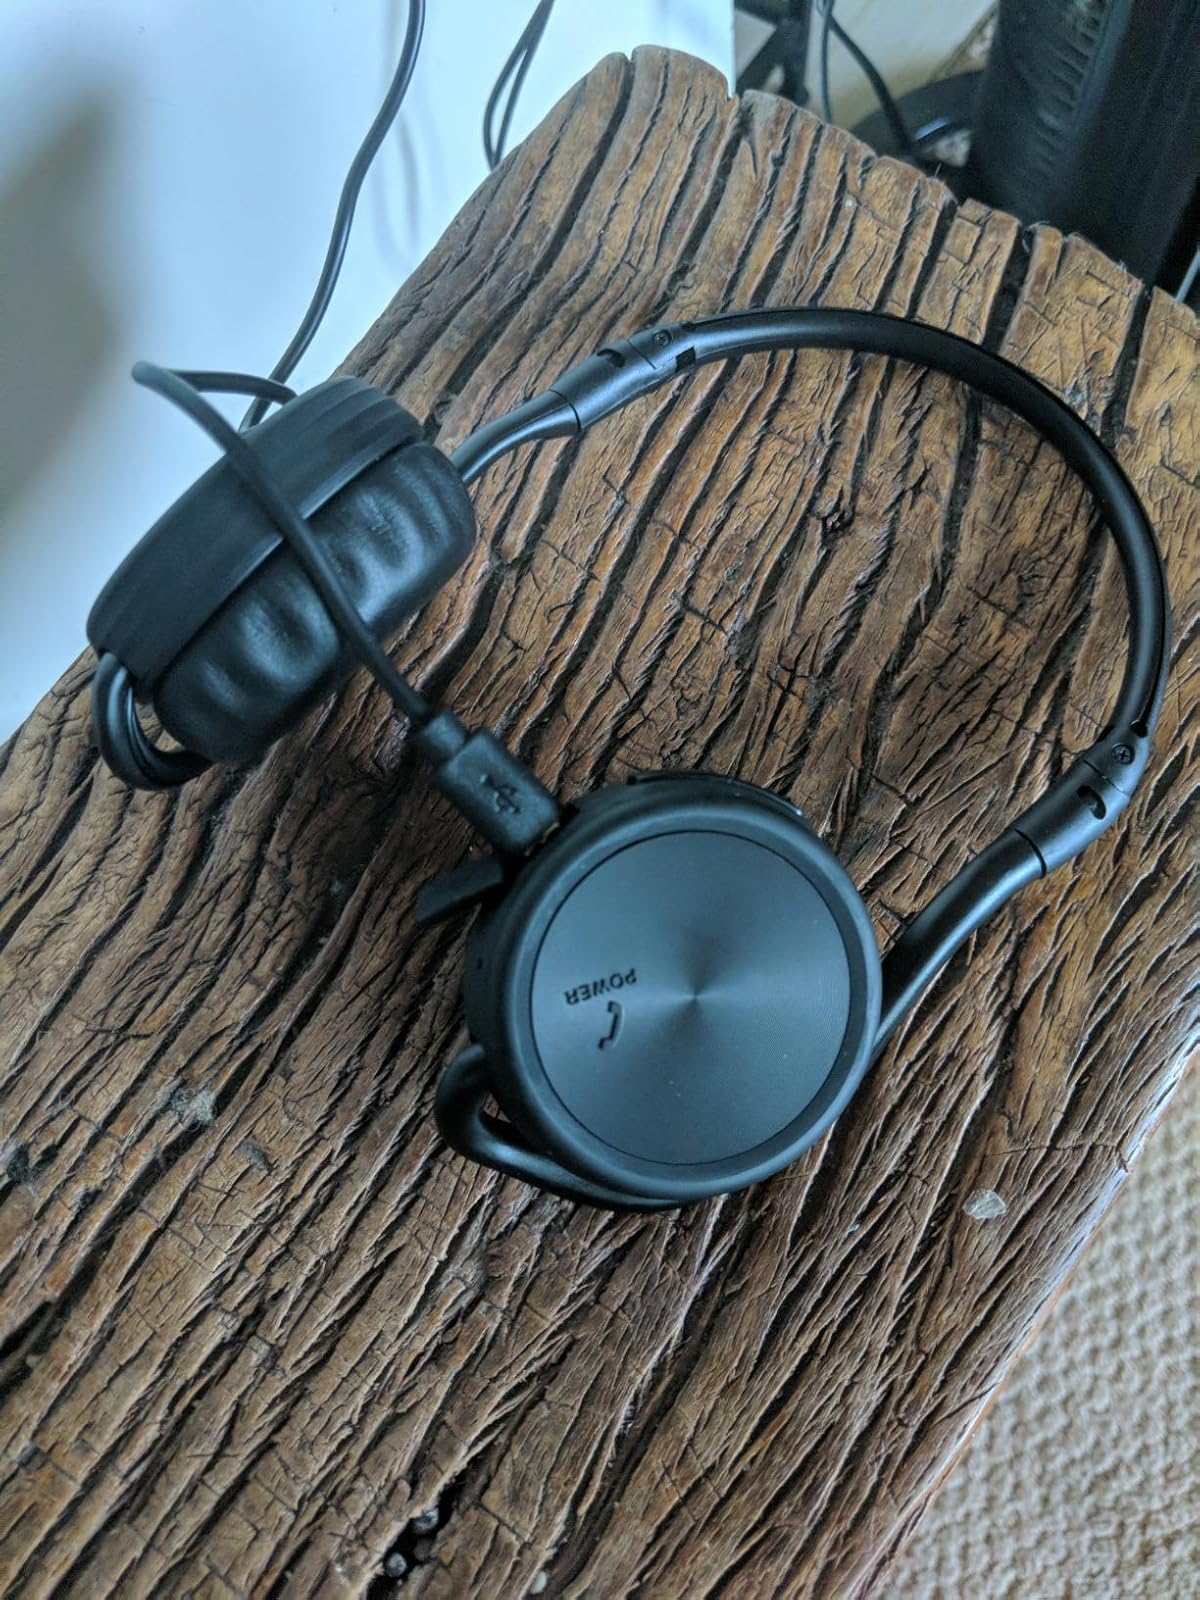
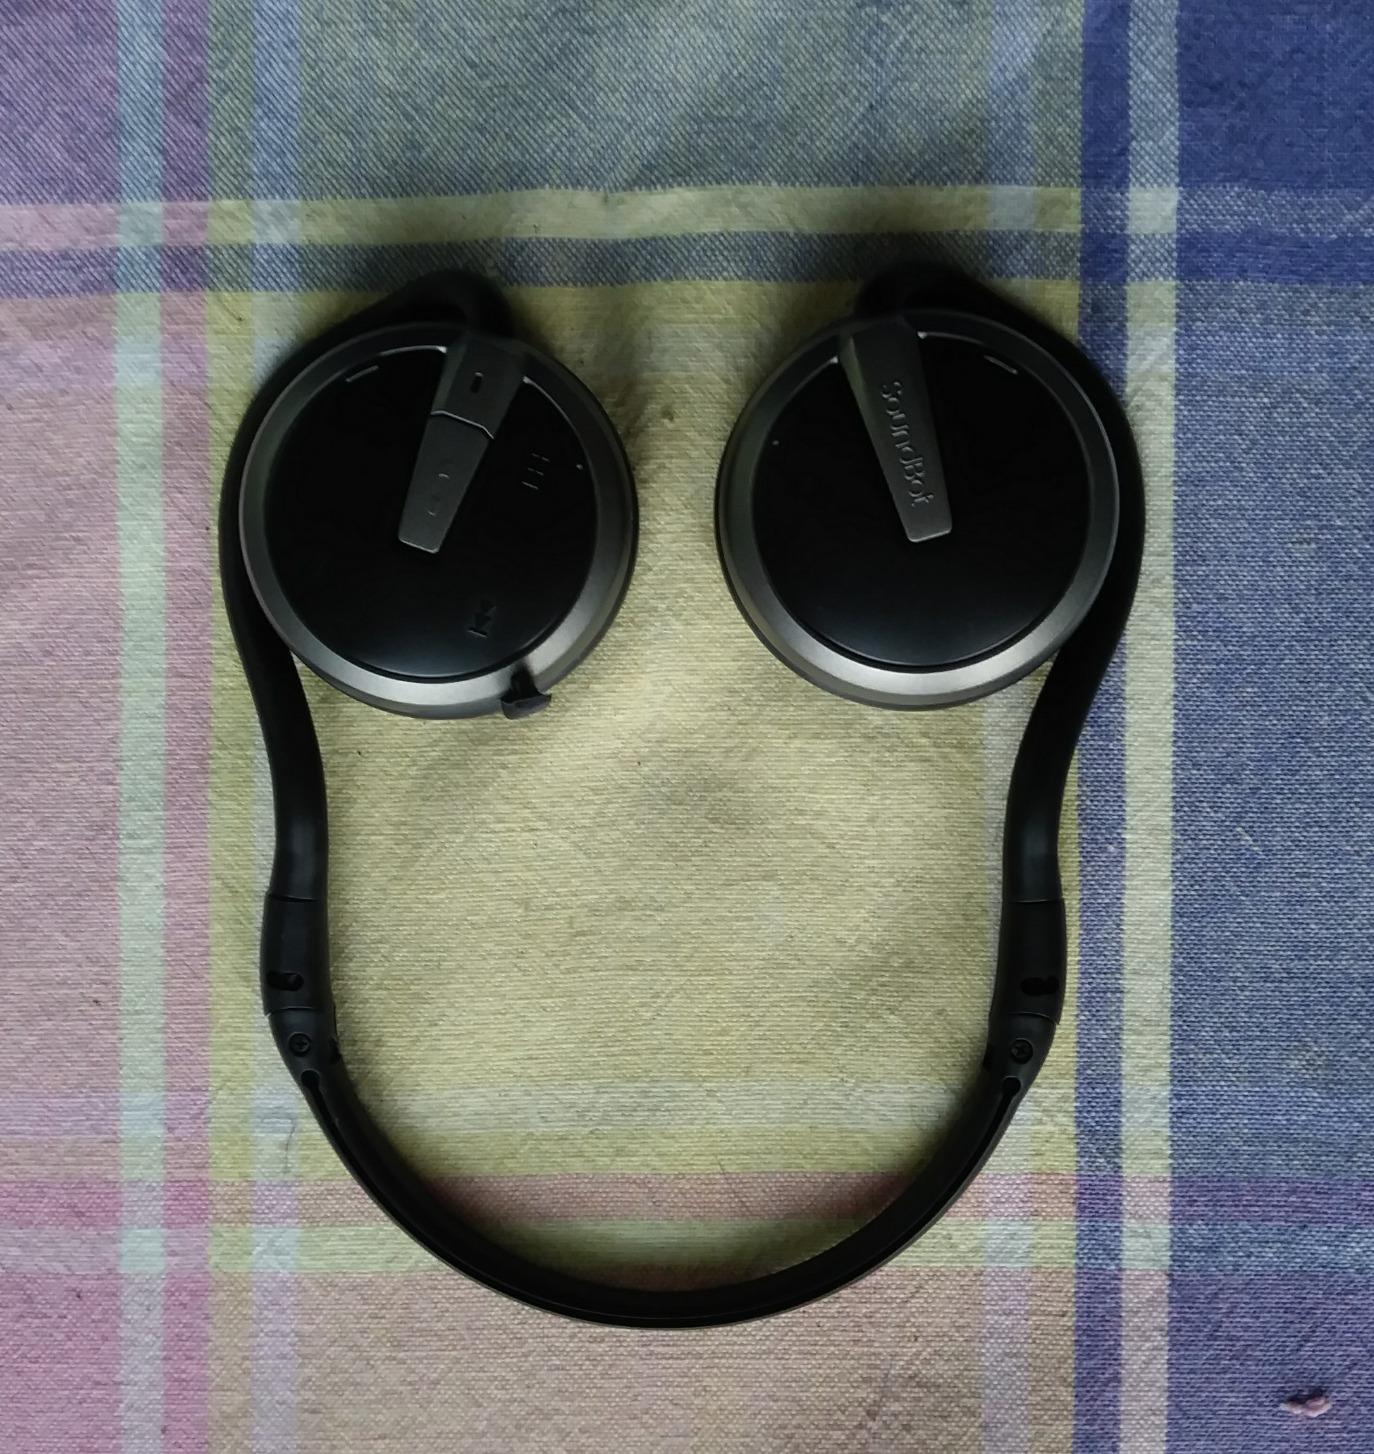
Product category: headphones
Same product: no